Sanchi Stupa

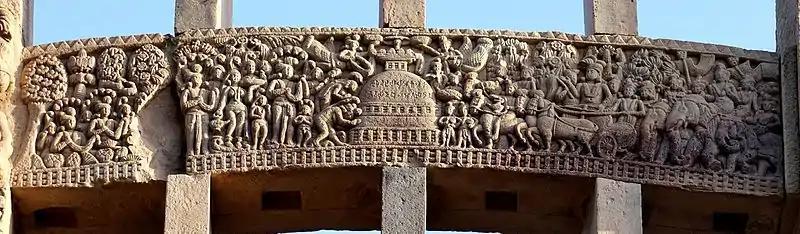
King Ashoka visits Ramagrama, to take relics of the Buddha from the Nagas, but he failed, the Nagas being too powerful. Southern gateway, Stupa 1, Southern Gateway, Sanchi.

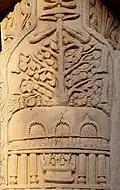
Bodhi tree temple depicted in Sanchi, Stupa 1, Southern gateway.

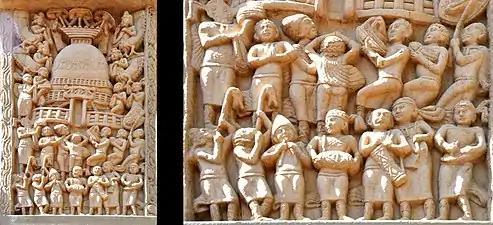
Foreign devotees and musicians on the Northern Gateway of Stupa I.

Ashoka went to Bodh Gaya to visit the Bodhi Tree under which the Buddha had his enlightenment, as described his Major Rock Edict No.8. However Ashoka was profoundly grieved when he discovered that the sacred pipal tree was not properly being taken care of and dying out due to the neglect of Queen Tiṣyarakṣitā.